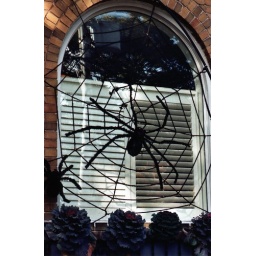
A big black spider takes over the window of a house at halloween